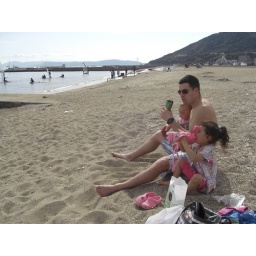
It is a very nice day. Our house is in the little mountain back there.